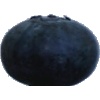
Label: Blueberry 1